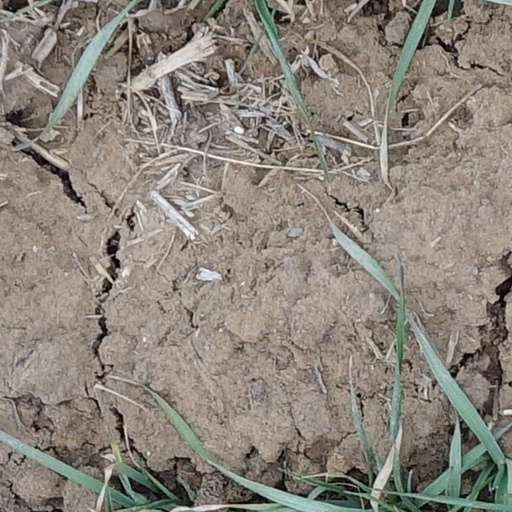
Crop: wheat